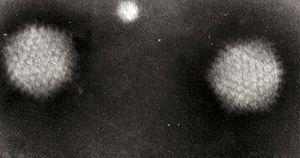
Les Atadenovirus forment un genre de virus de la famille des Adenoviridae. Ils infectent les animaux vertébrés.